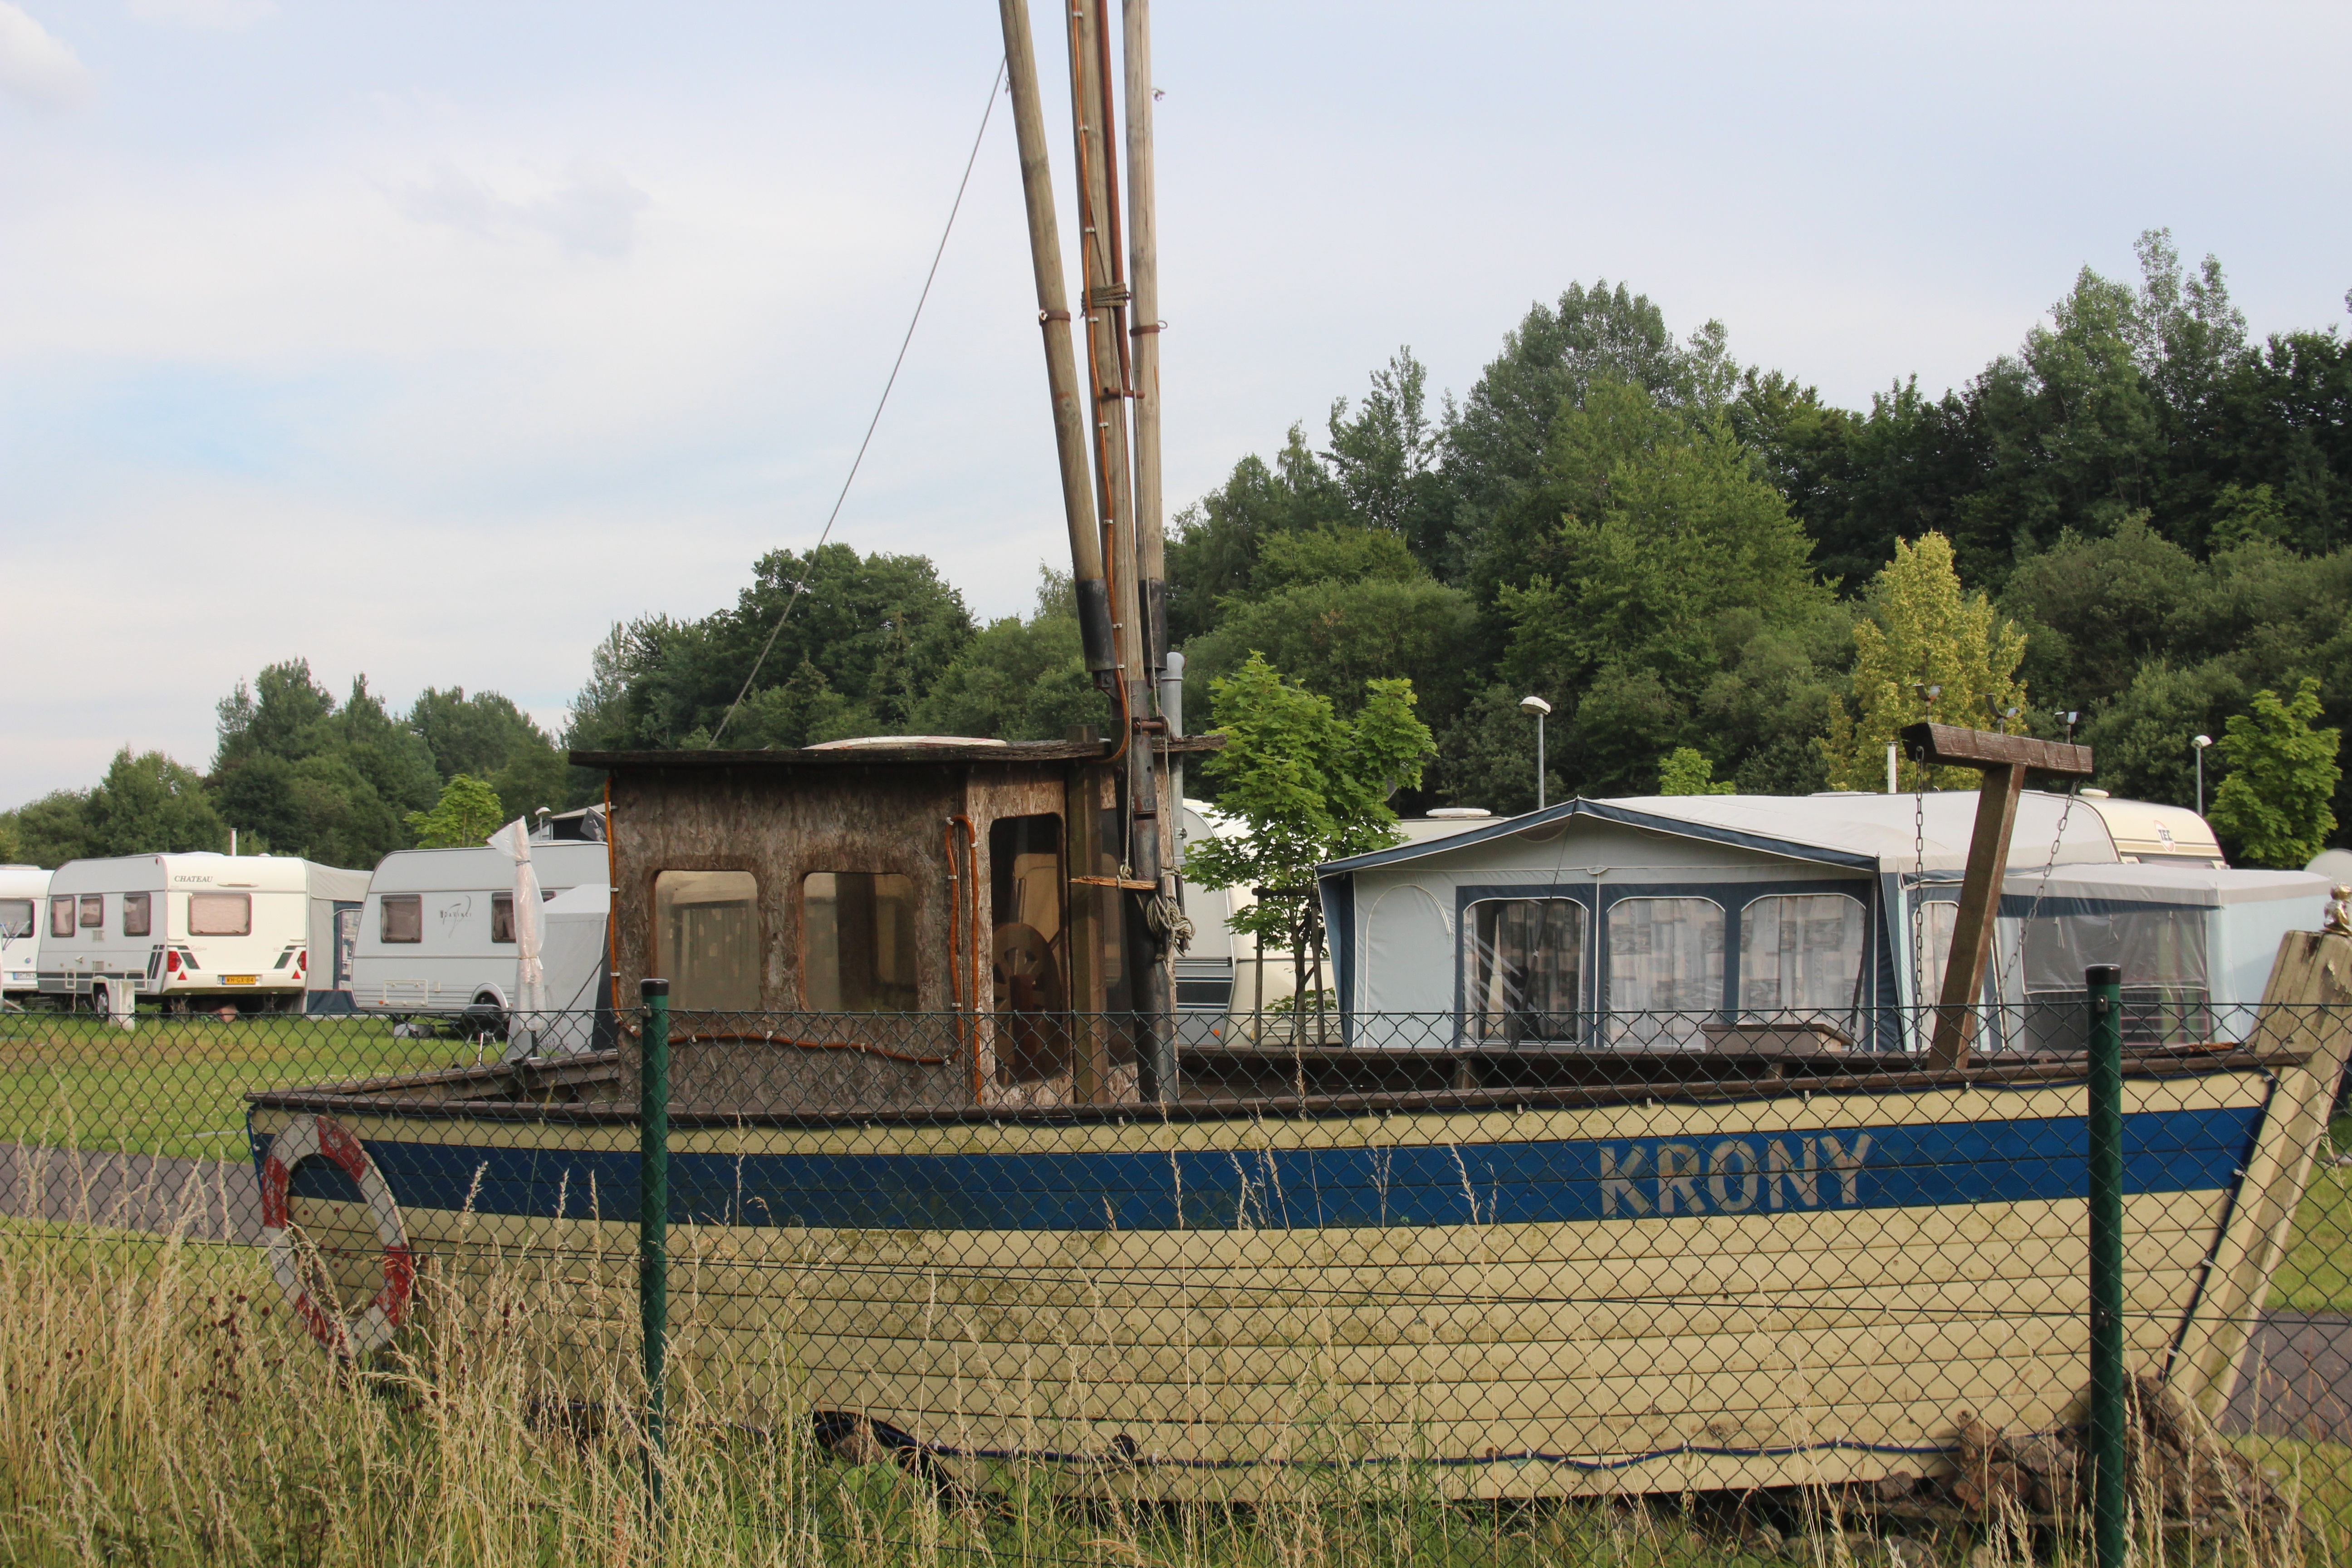
water, nature, sky, boat, ship, transport, boot, vehicle, agriculture, waterway, clouds, germany, shipping, charge, eifel, caravan, rural area, campsite, kahn, mobile home, rhine ship